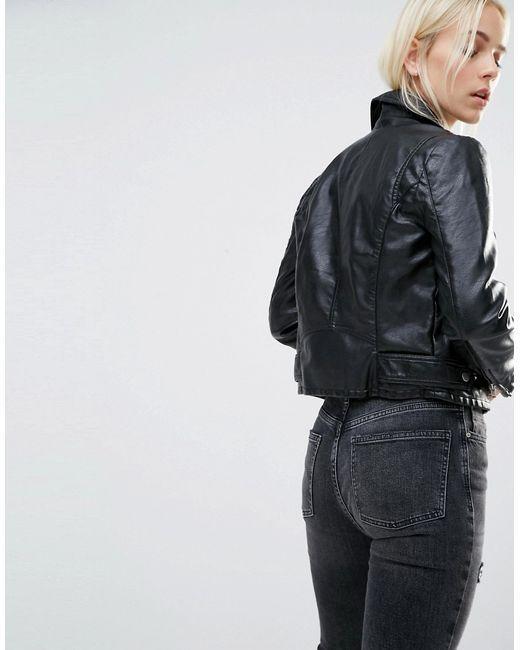
schwarze robuste Lederjacke, Bikerjacke